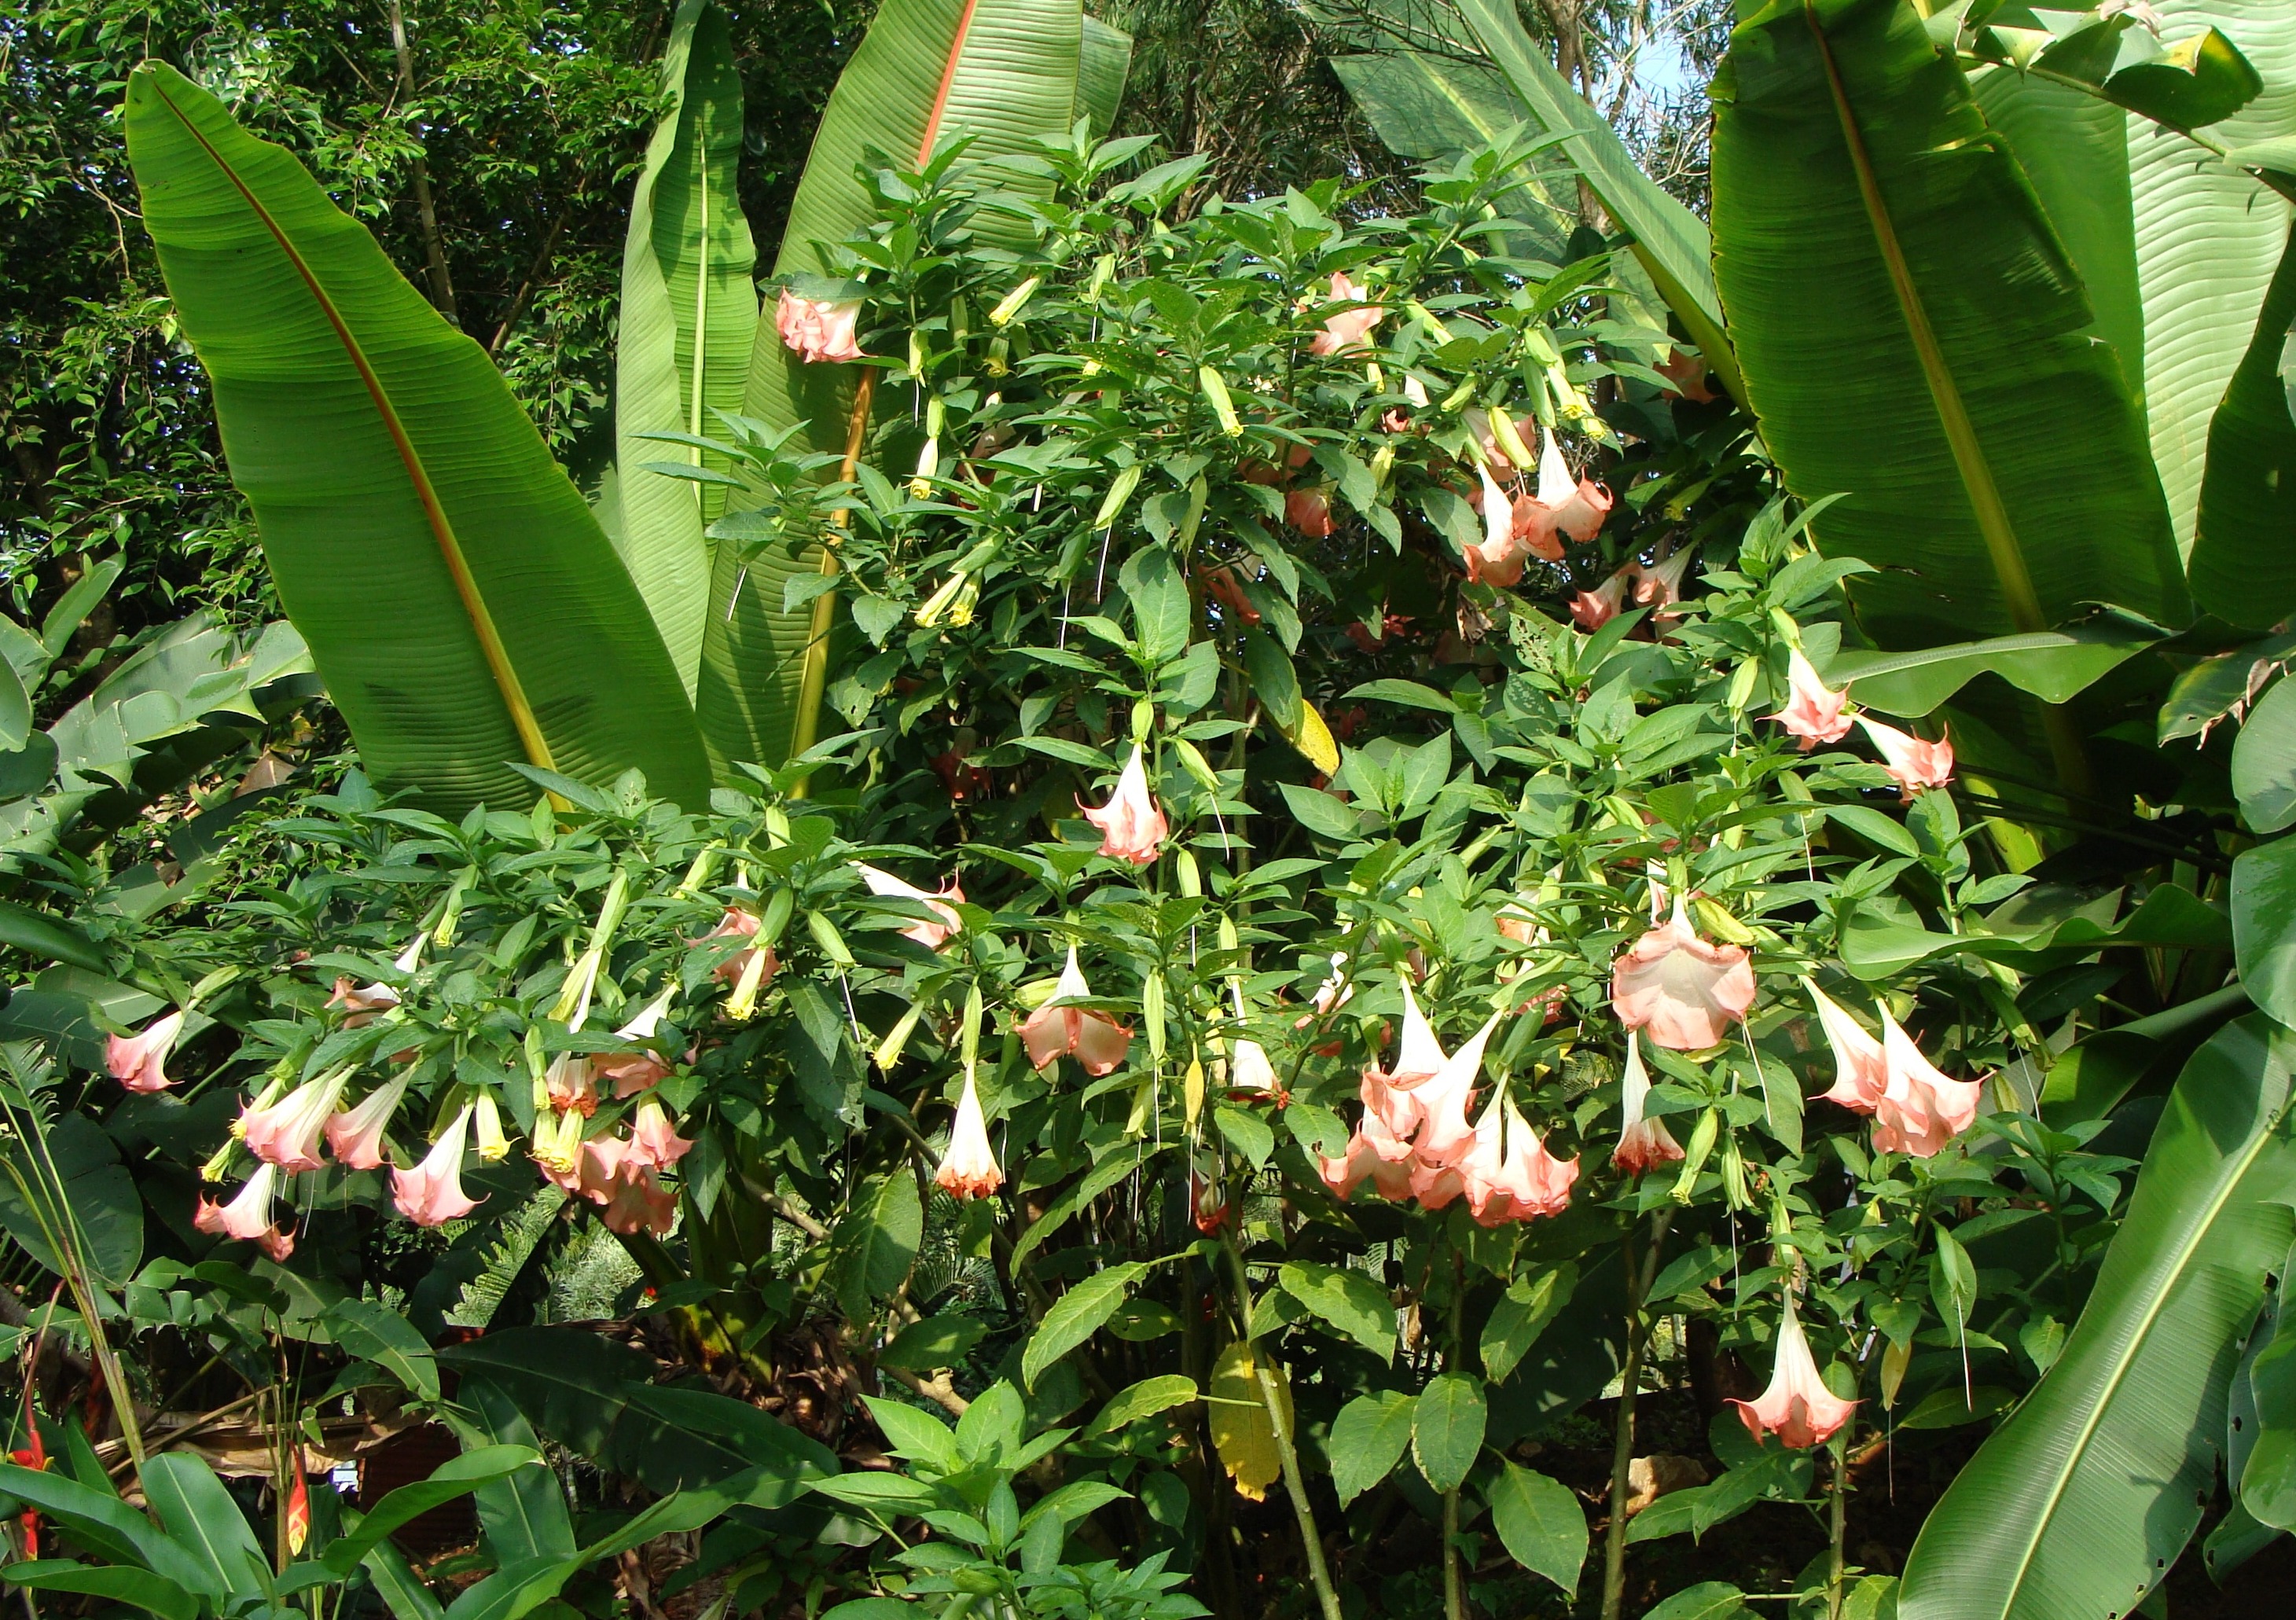
plant, leaf, flower, jungle, botany, garden, pink, flora, shrub, rainforest, india, solanaceae, flowering plant, angel's trumpet, land plant, tree datura, peruvian trumpets, brugmansia arborea, kodagu